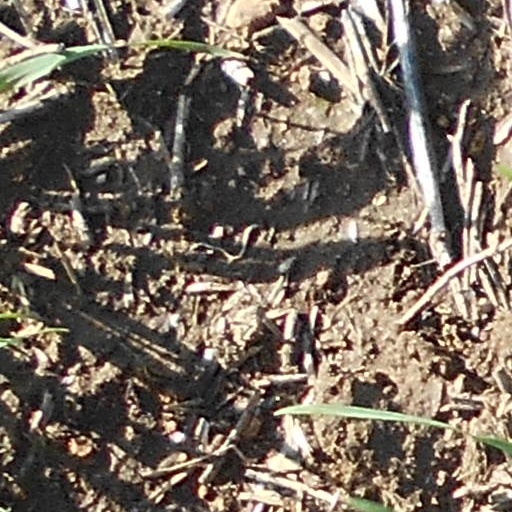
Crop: wheat